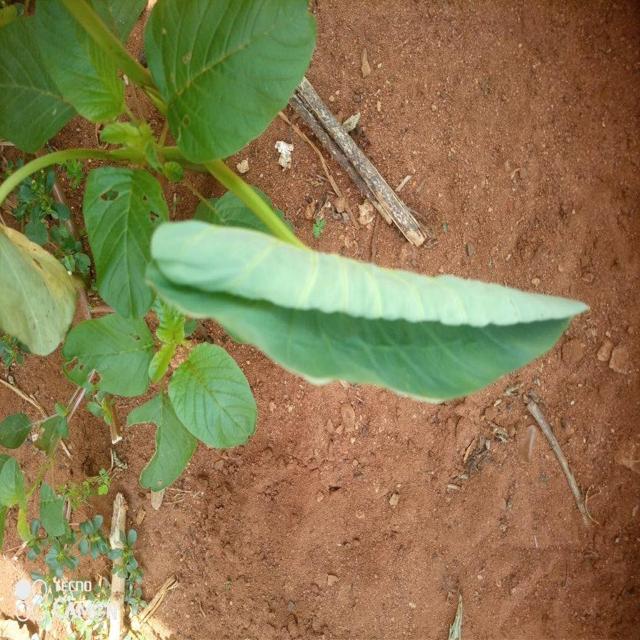
Label: Early_Blight